Automotive lighting

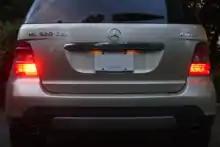
Single rear fog light on a Mercedes-Benz M-Class

On passenger cars, the CHMSL may be placed above the back glass, affixed to the vehicle's interior just inside the back glass, or integrated into the vehicle's deck lid or into a spoiler. Other specialised fitments are sometimes seen; the Jeep Wrangler and Land Rover Freelander have the CHMSL on a stalk fixed to the spare wheel carrier. Trucks, vans, and commercial vehicles sometimes have the CHMSL mounted to the trailing edge of the vehicle's roof. The CHMSL is required by regulations worldwide to be centred laterally on the vehicle, though UN Regulation 48 permits lateral offset of up to 15 cm if the vehicle's lateral centre is not coincident with a fixed body panel, but instead separates movable components such as doors. Such an offset can be seen on the third-generation Renault Master and first-generation Ford Transit Connect vans. The height of the CHMSL is also regulated, both in absolute terms and with respect to the mounting height of the vehicle's conventional left and right stop lights. Depending on the left and right lights' height, the lower edge of the CHMSL may be just above the left and right lights' upper edge.